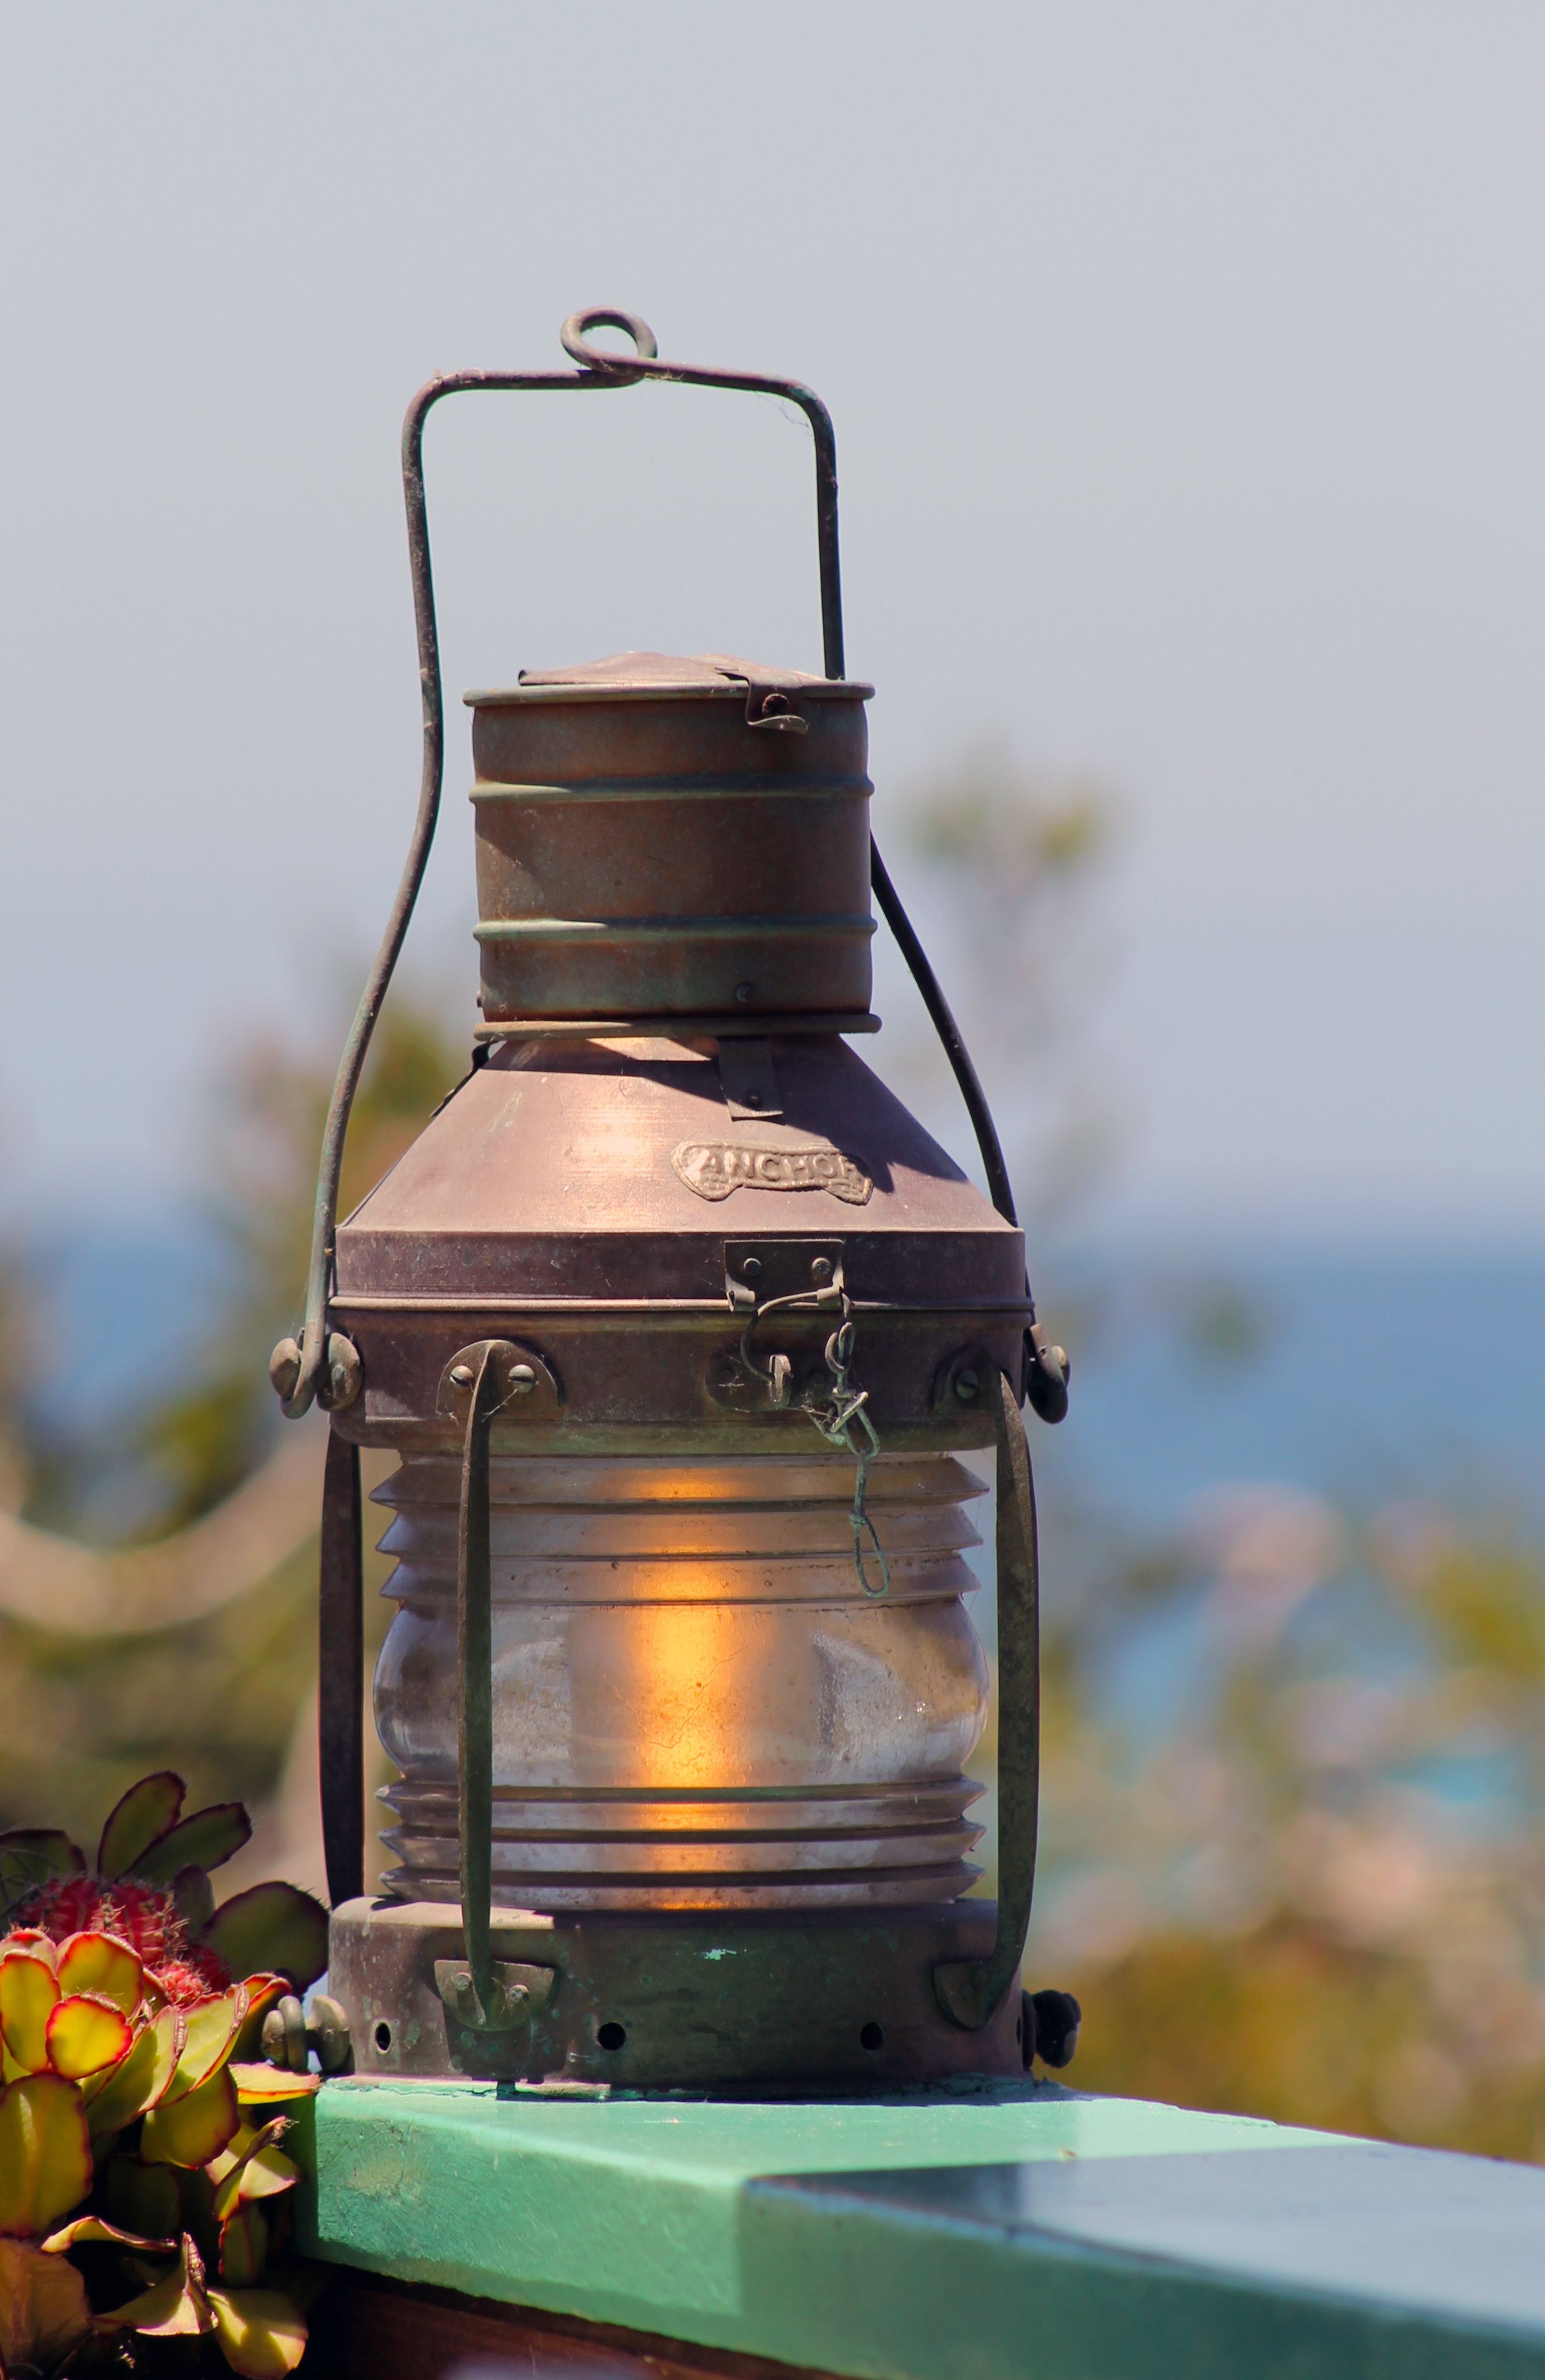
beach, light, vintage, antique, seaside, decoration, railing, lantern, glow, lamp, lighting, decorative, classic, illumination, luminous, old fashioned, man made object